Barotrauma (video game)

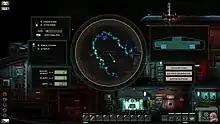
To navigate the ocean in "Barotrauma", the crew must make use of sonar imaging.

"Barotrauma" largely takes place inside submarines submerged beneath Europa's ocean. At the start of each game, players are assigned a job, which may provide them access to specialized traits and equipment. The submarine's crew are given a mission, which may involve hauling cargo from one outpost to another, hunting hostile undersea wildlife, or recovering alien artifacts. The players are then free to act at their own discretion for the duration of the round, with few, if any, additional objectives provided by the game itself. Stations serve as areas of downtime that offer different services, depending on their type. These stations are common in early biomes, but get rarer the further players get in the game, although new stations can appear in empty areas if a beacon station adjacent is activated.